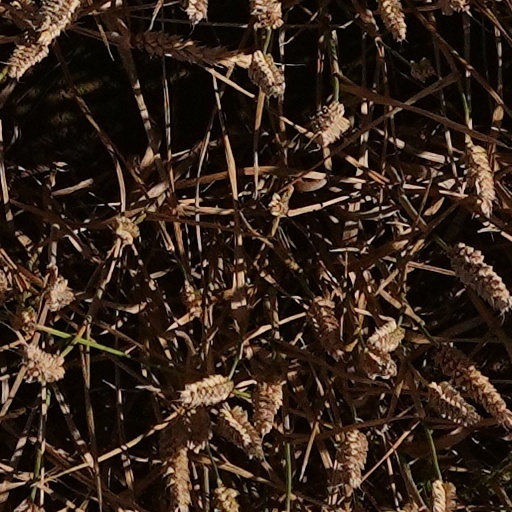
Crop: wheat